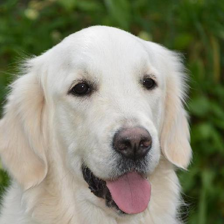
Label: animals